Sceaux-sur-Huisne

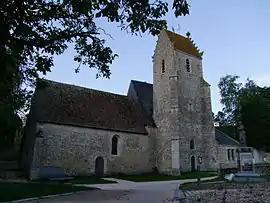
The church of Saint-Germain-de-Paris, in Sceaux-sur-Huisne

Sceaux-sur-Huisne (literally "Sceaux on Huisne") is a commune in the Sarthe department in the region of Pays de la Loire in north-western France.